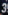
Number: 3